Agena target vehicle

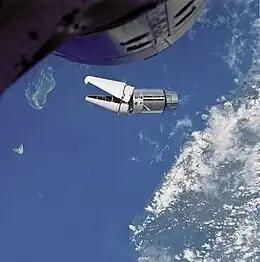
The ATDA in orbit as seen from Gemini 9A

After the failure of the first GATV, NASA commissioned McDonnell to develop a backup docking target minus the Lockheed Agena rocket, the Augmented Target Docking Adapter (ATDA). This consisted of the Gemini docking collar and an attitude control propulsion system based on the Gemini Reentry Control System. The ATDA was long, with a mass of .